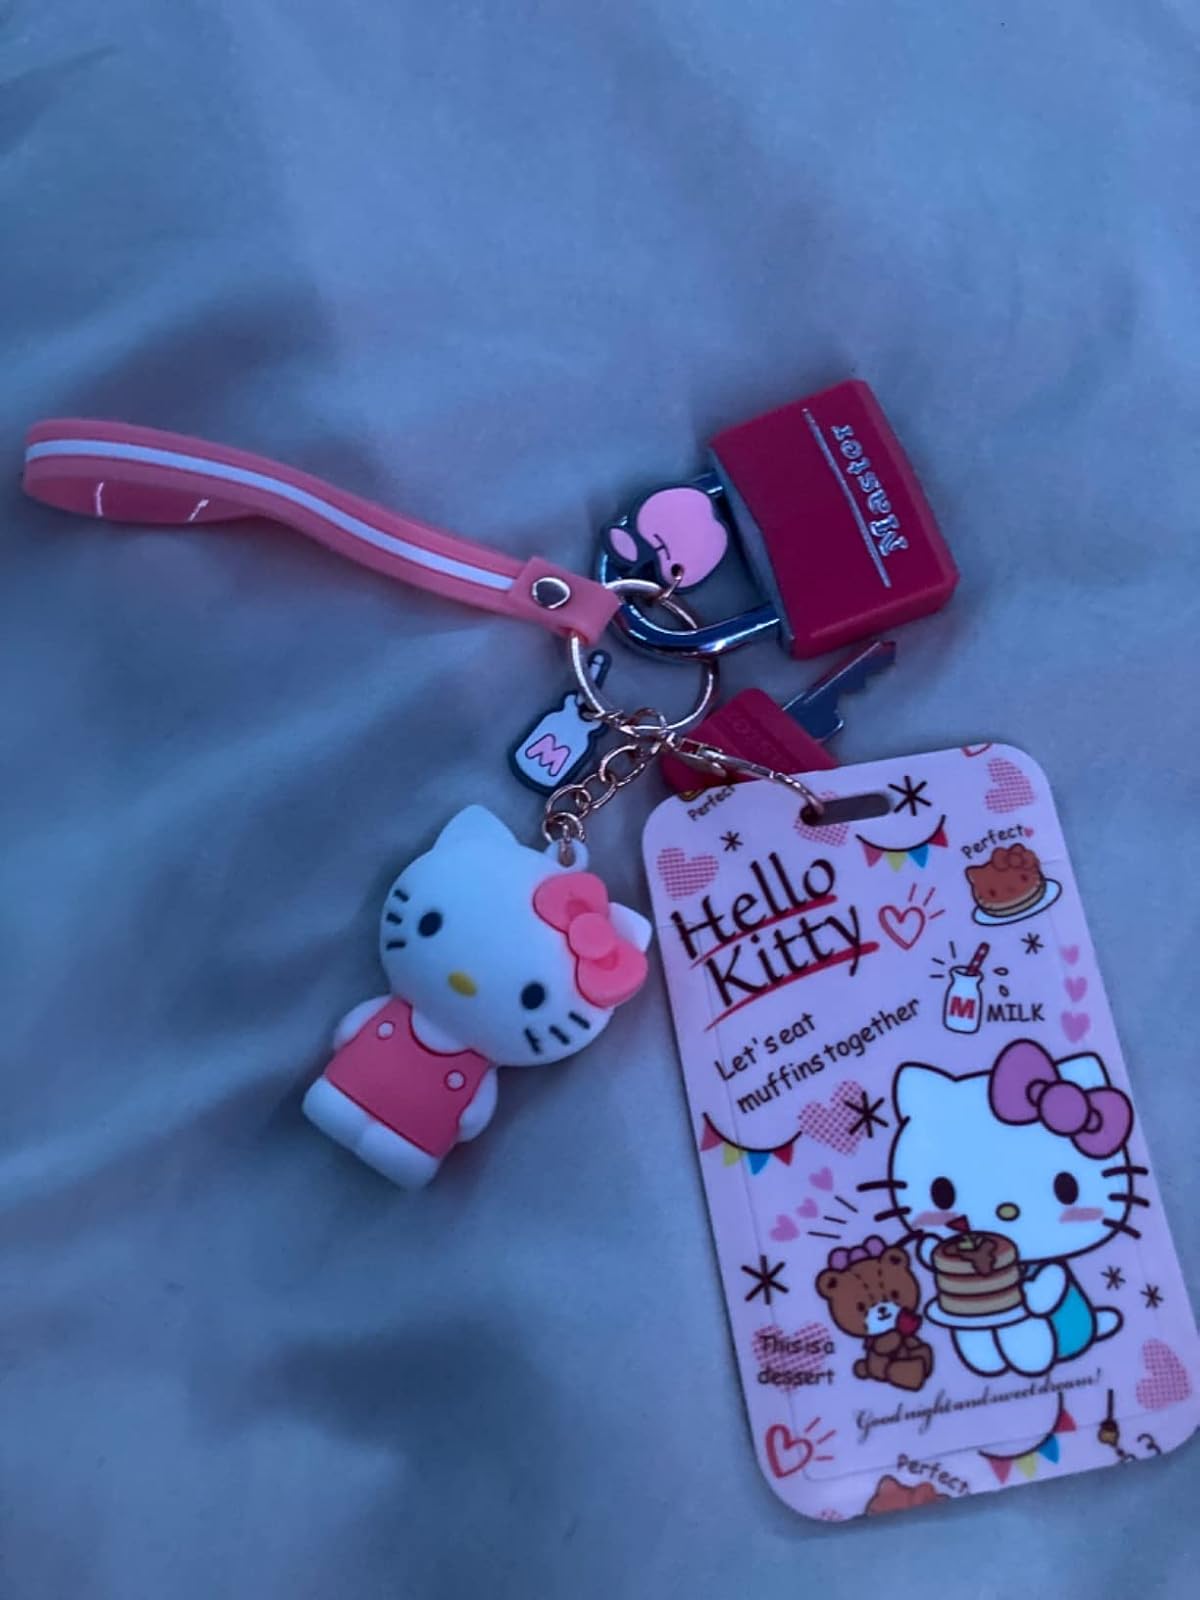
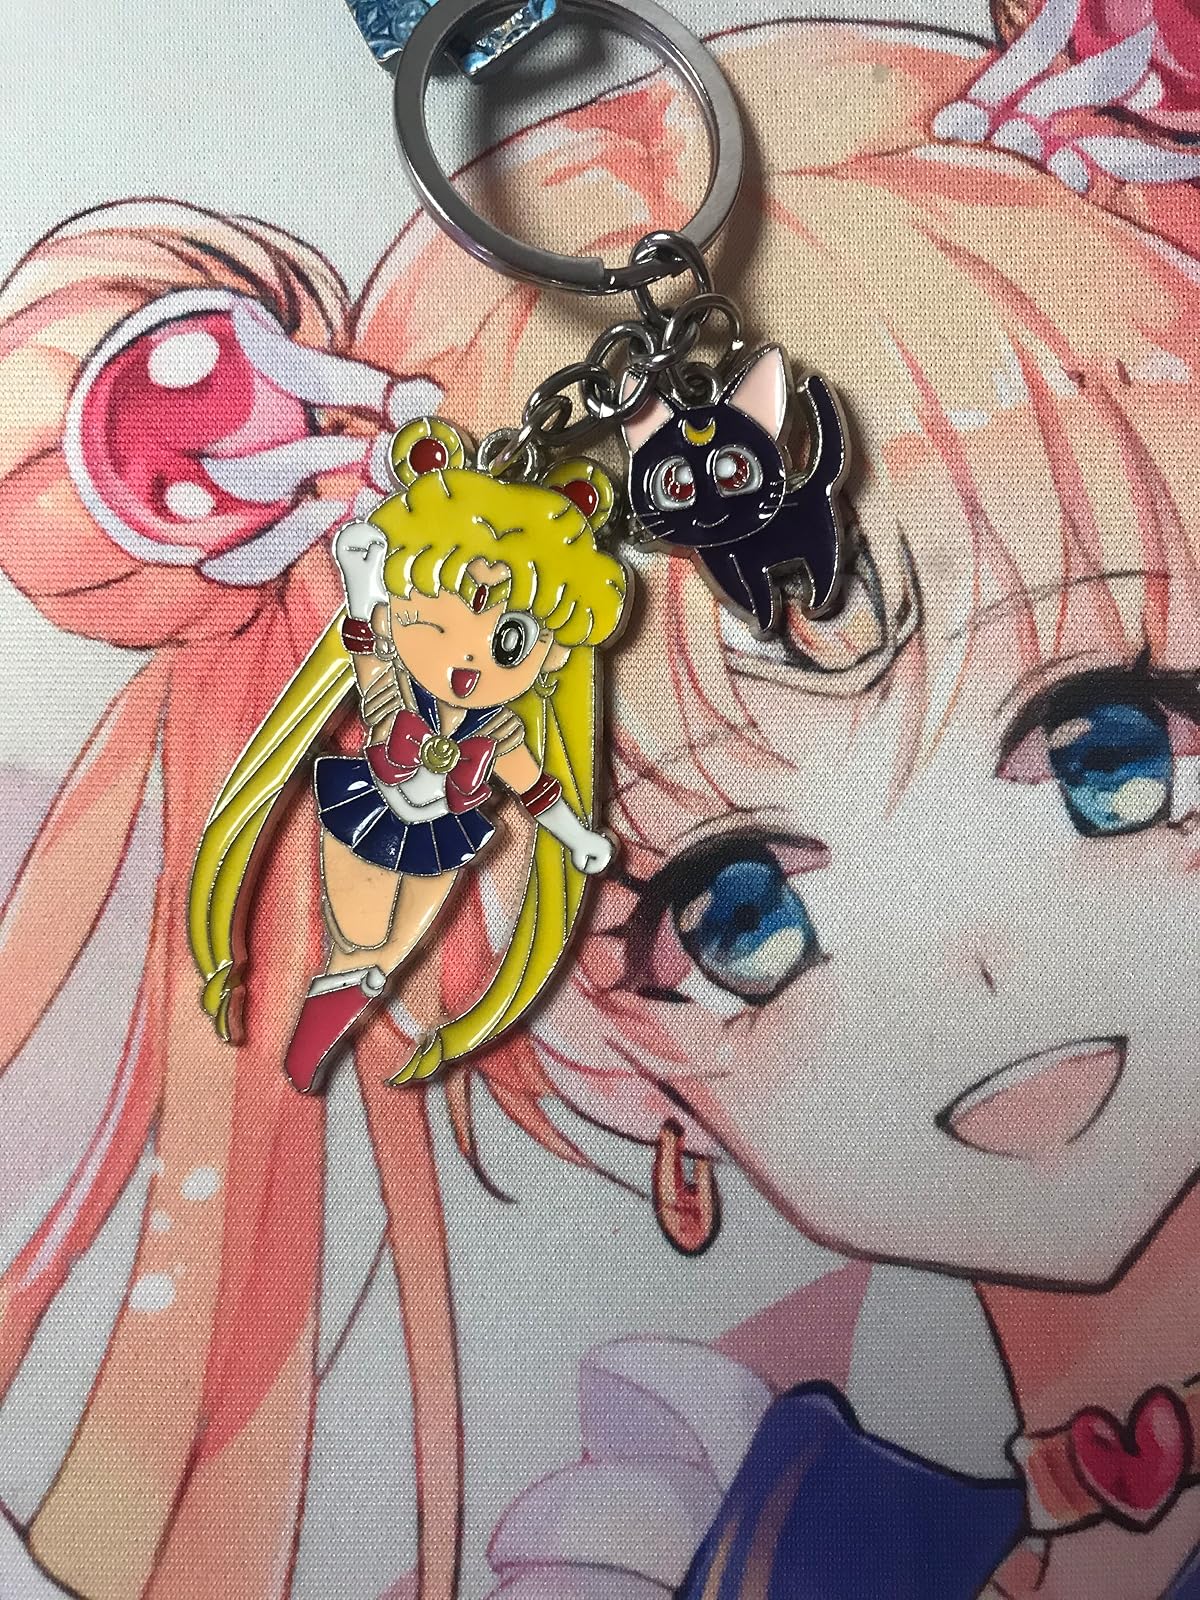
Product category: accessories_keychain
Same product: no